And Hope to Die

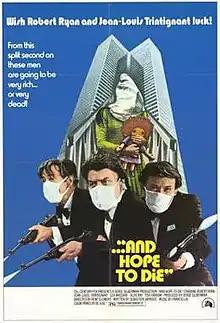
Original theatrical poster

And Hope to Die is a 1972 French-Italian-Canadian crime-drama film directed by René Clément and starring Jean-Louis Trintignant, Aldo Ray and Robert Ryan. It is loosely based on the novel "Black Friday" by David Goodis.